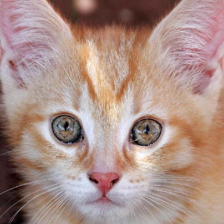
Label: animals